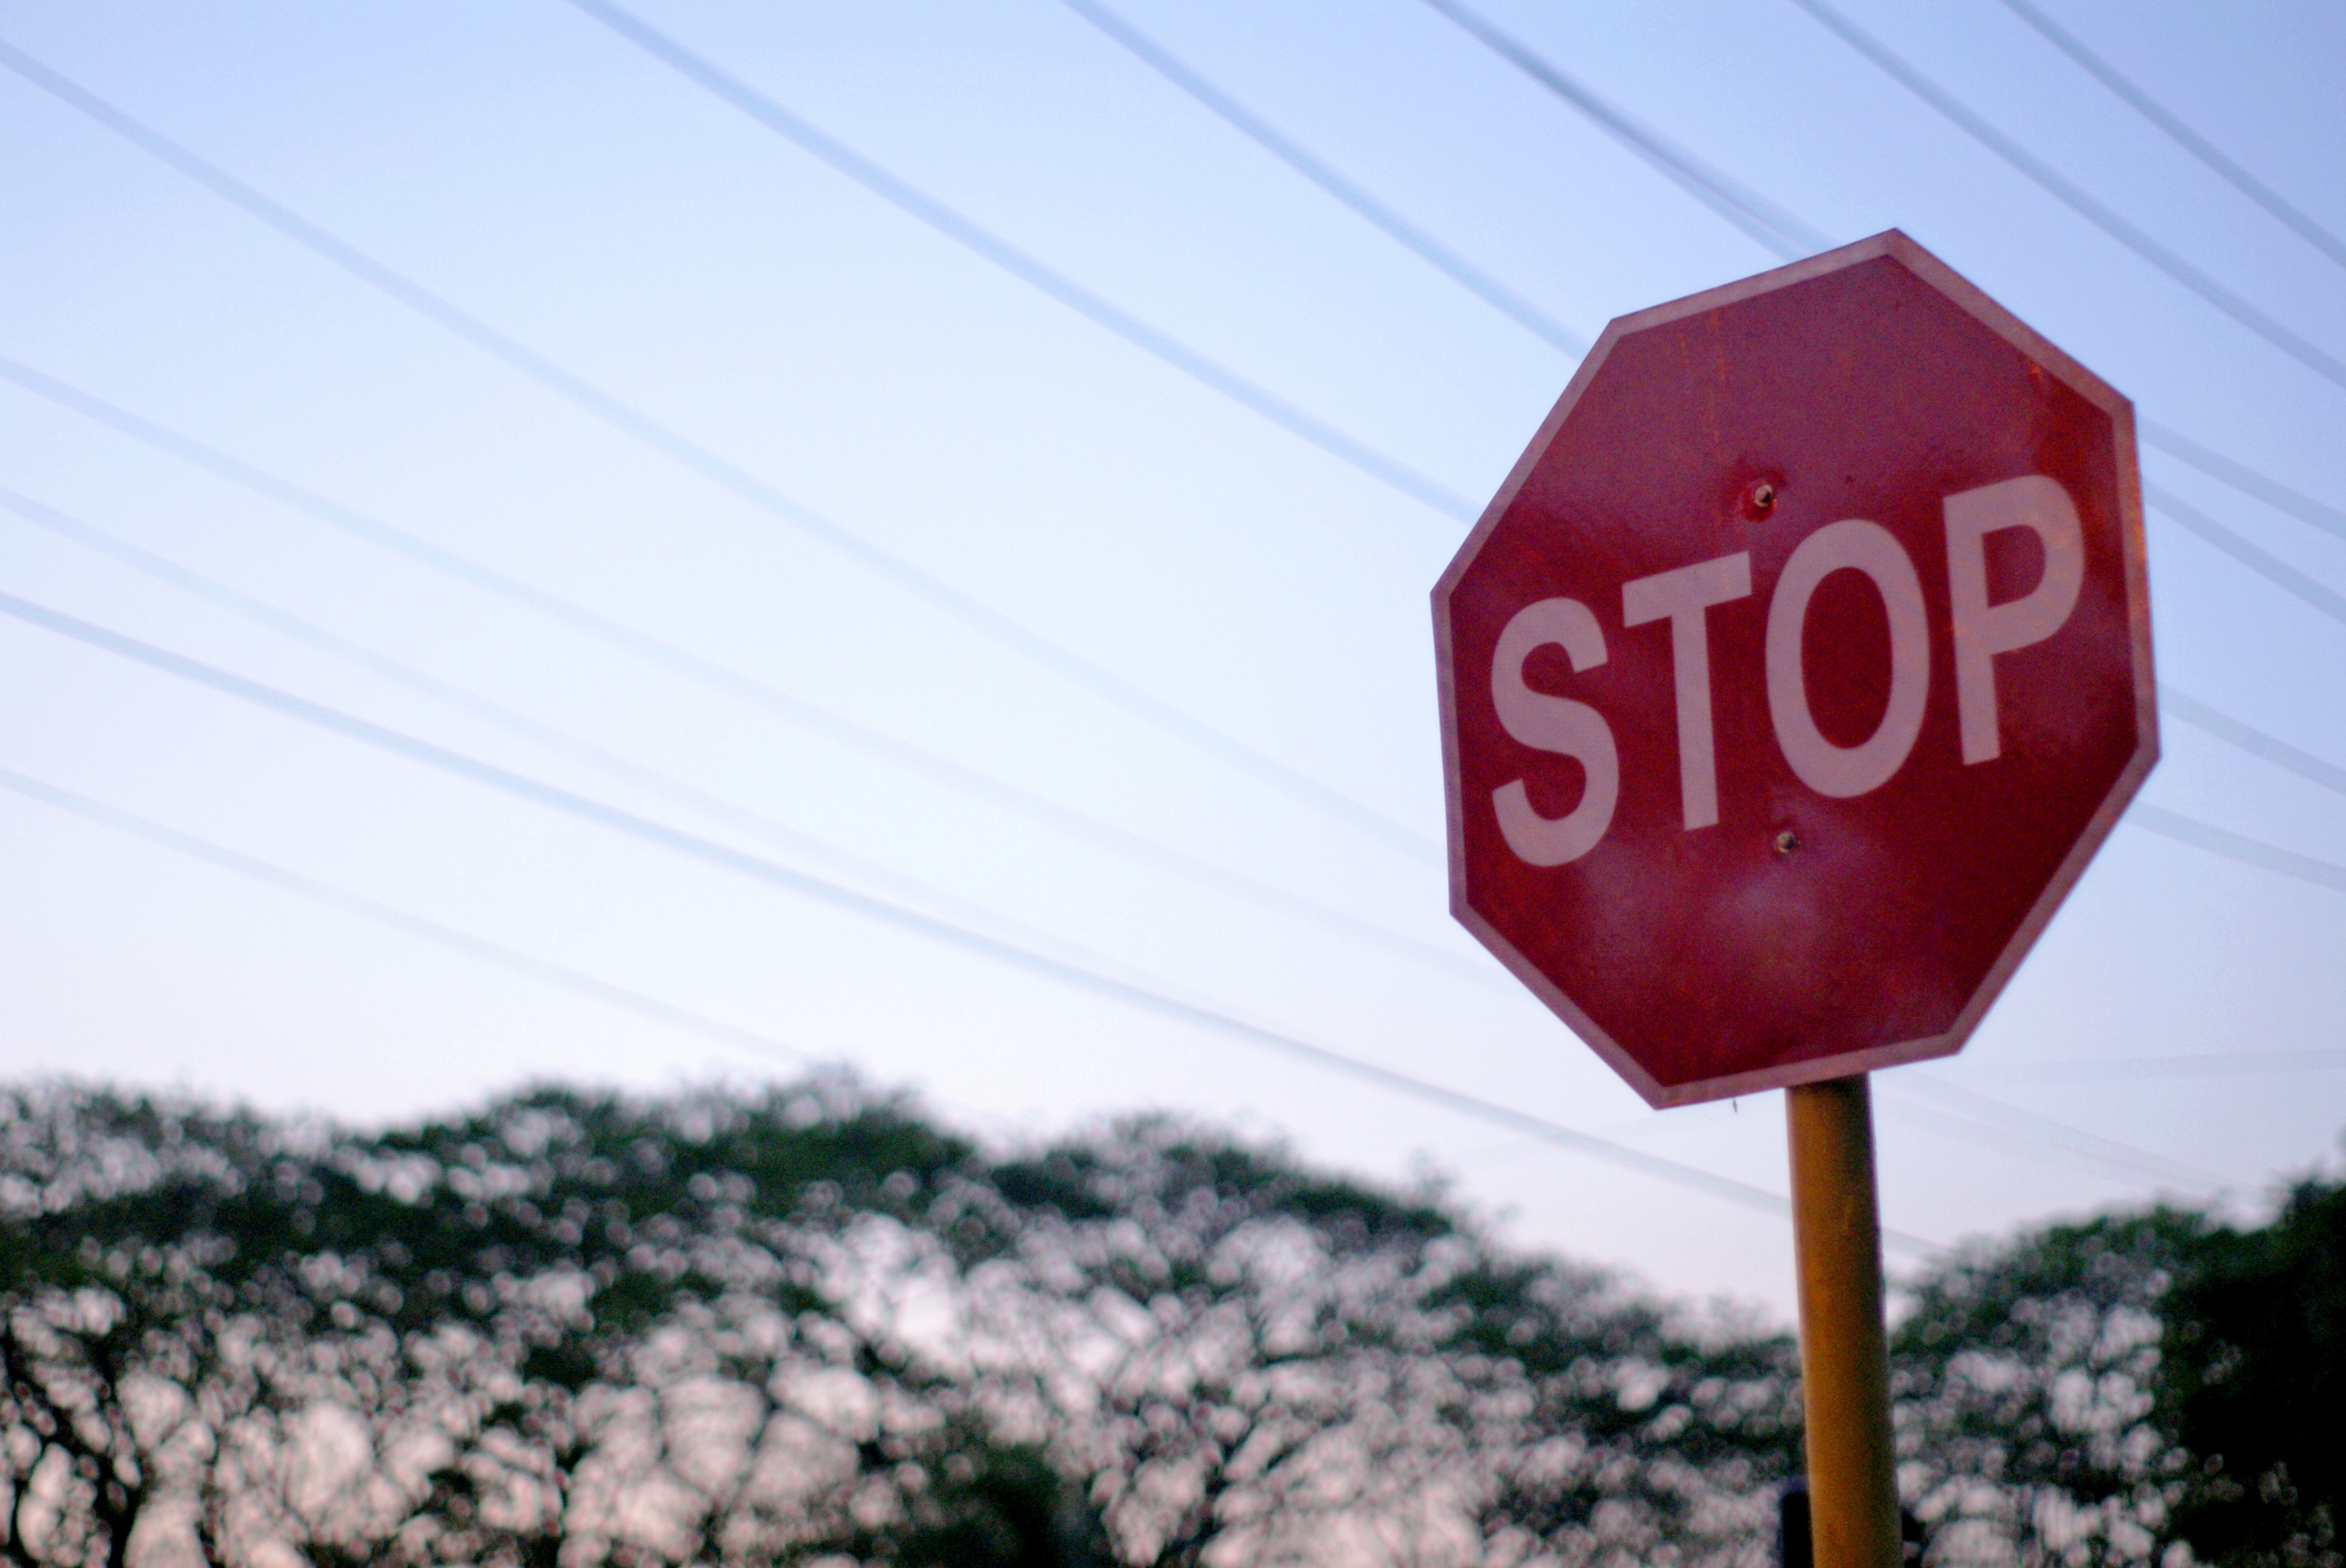
sky, flower, sign, red, signage, lighting, trees, stop sign, lines, signboard, stop, shape, traffic sign